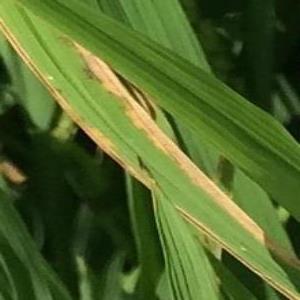
Disease: Bacterialblight